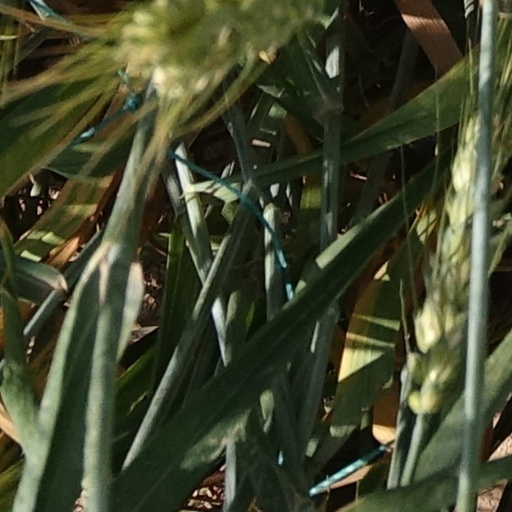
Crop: wheat